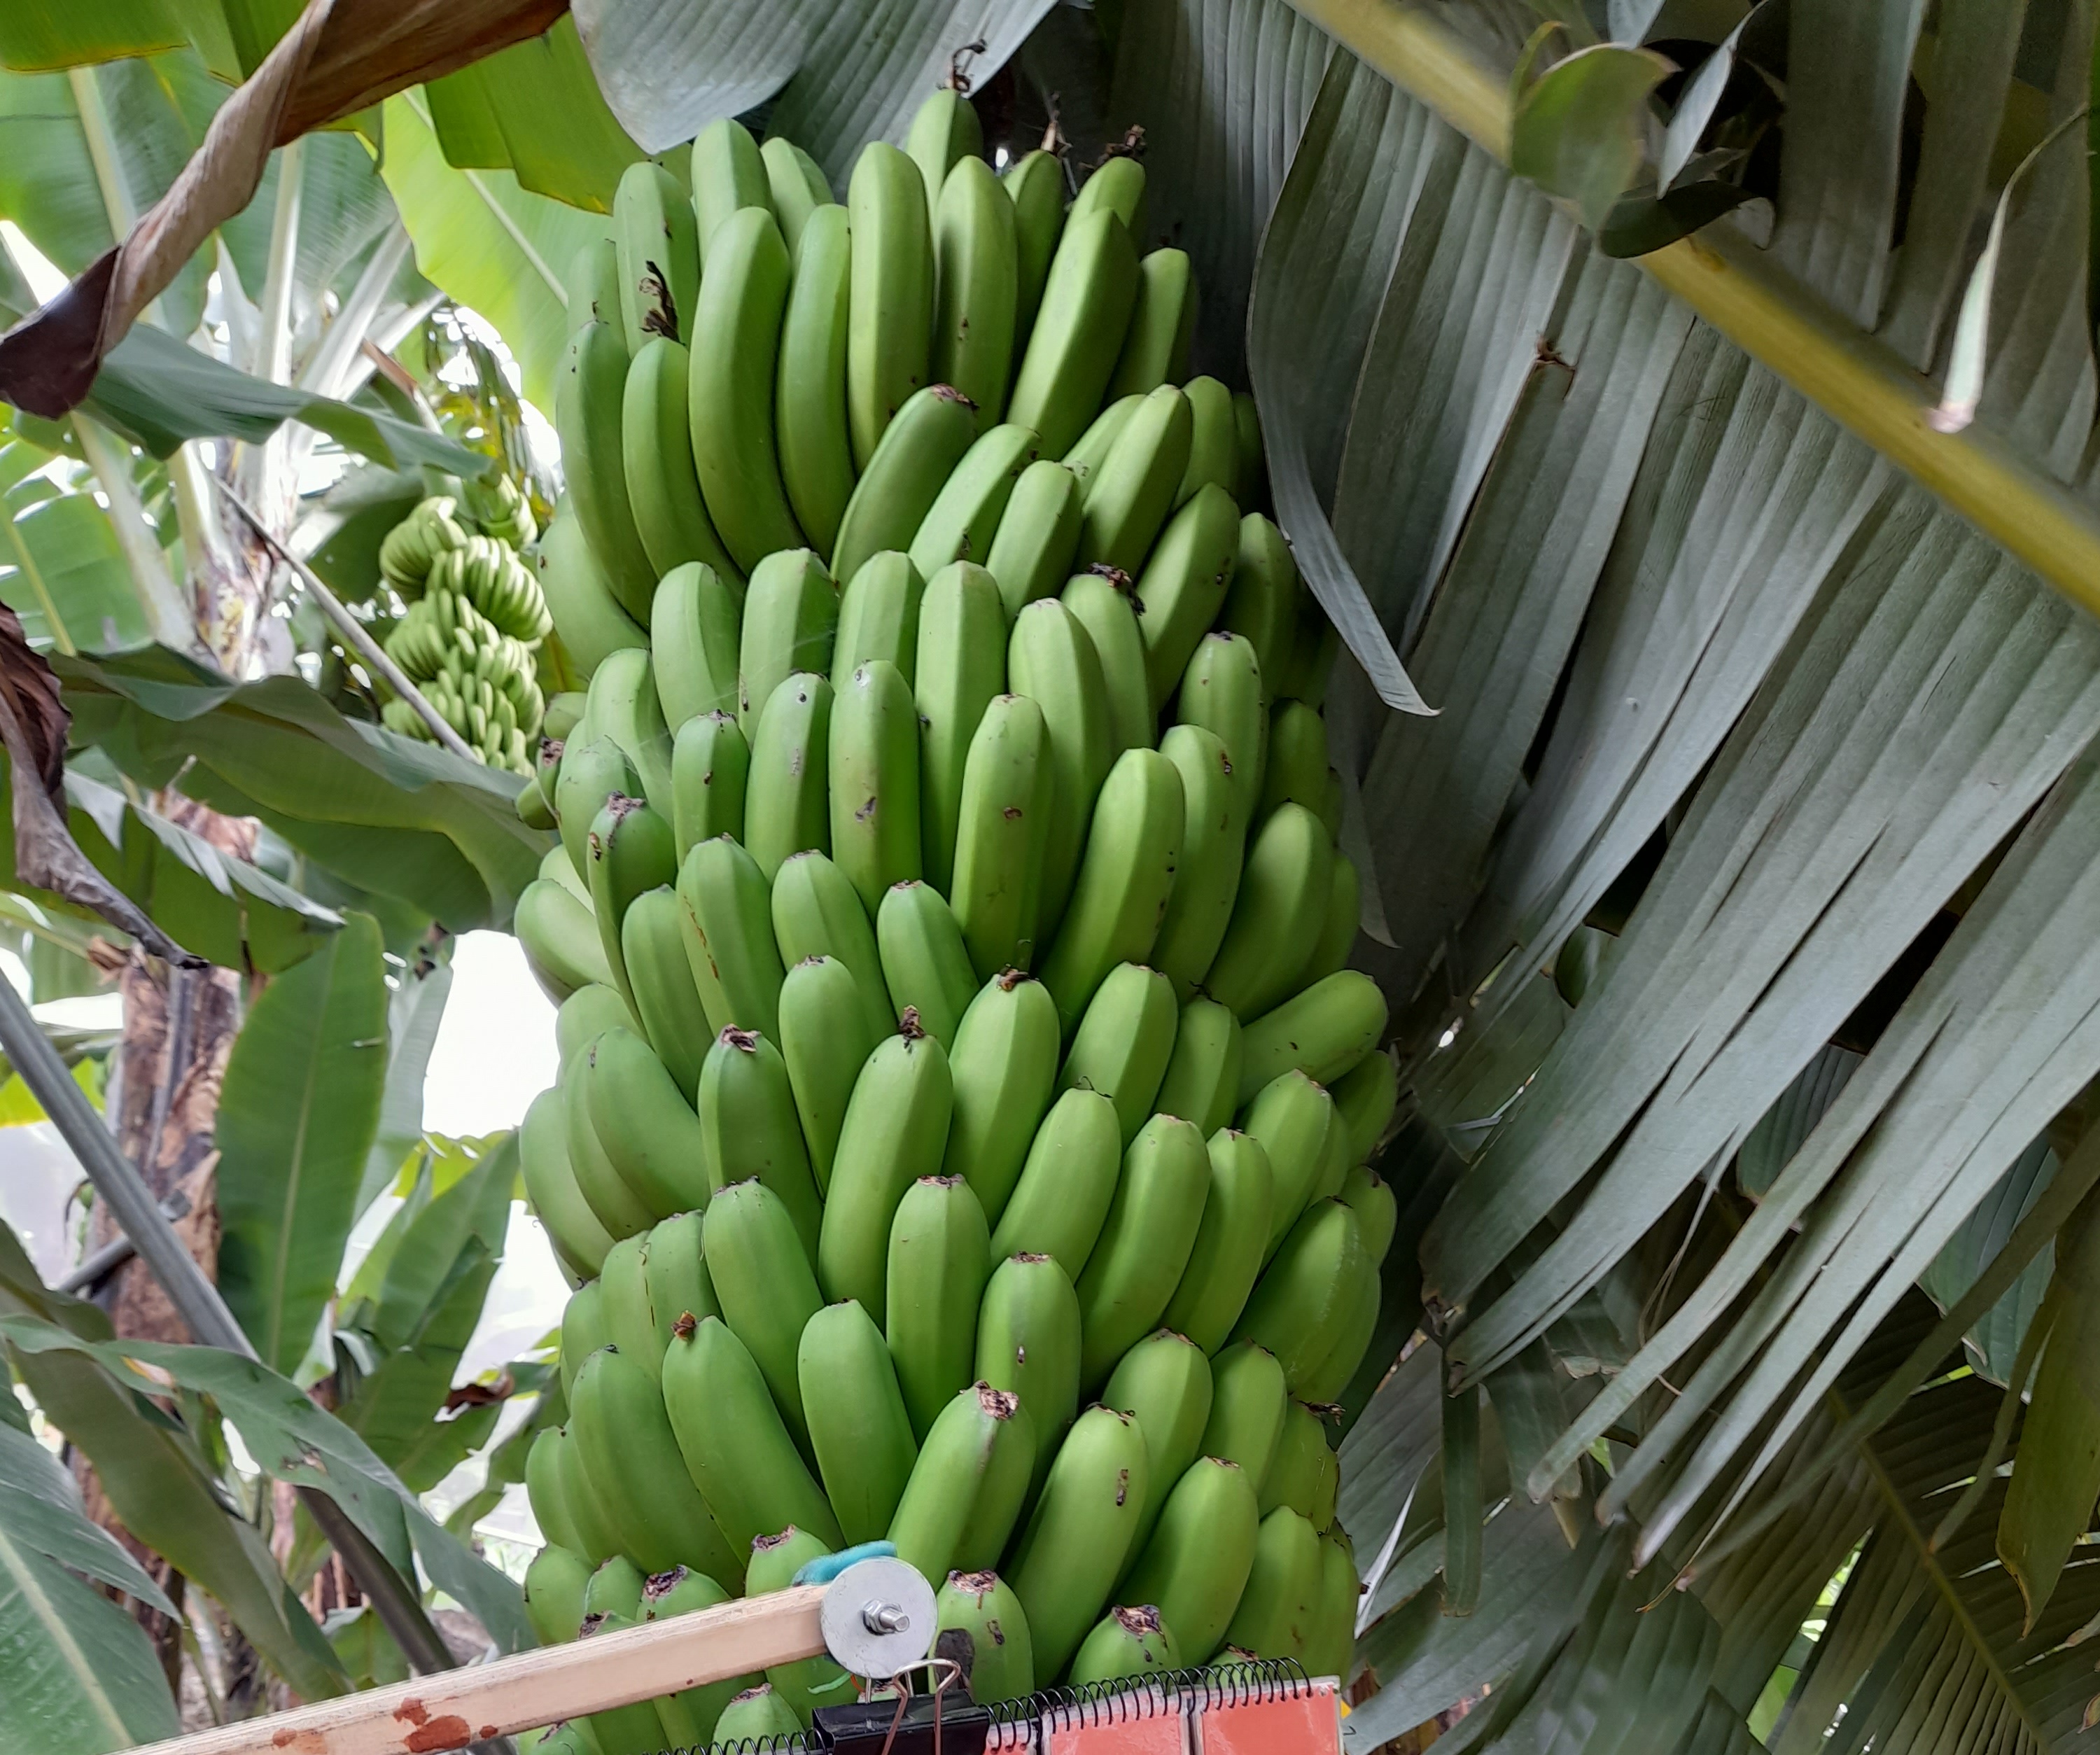
Label: Cut